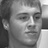
Emotion: neutral